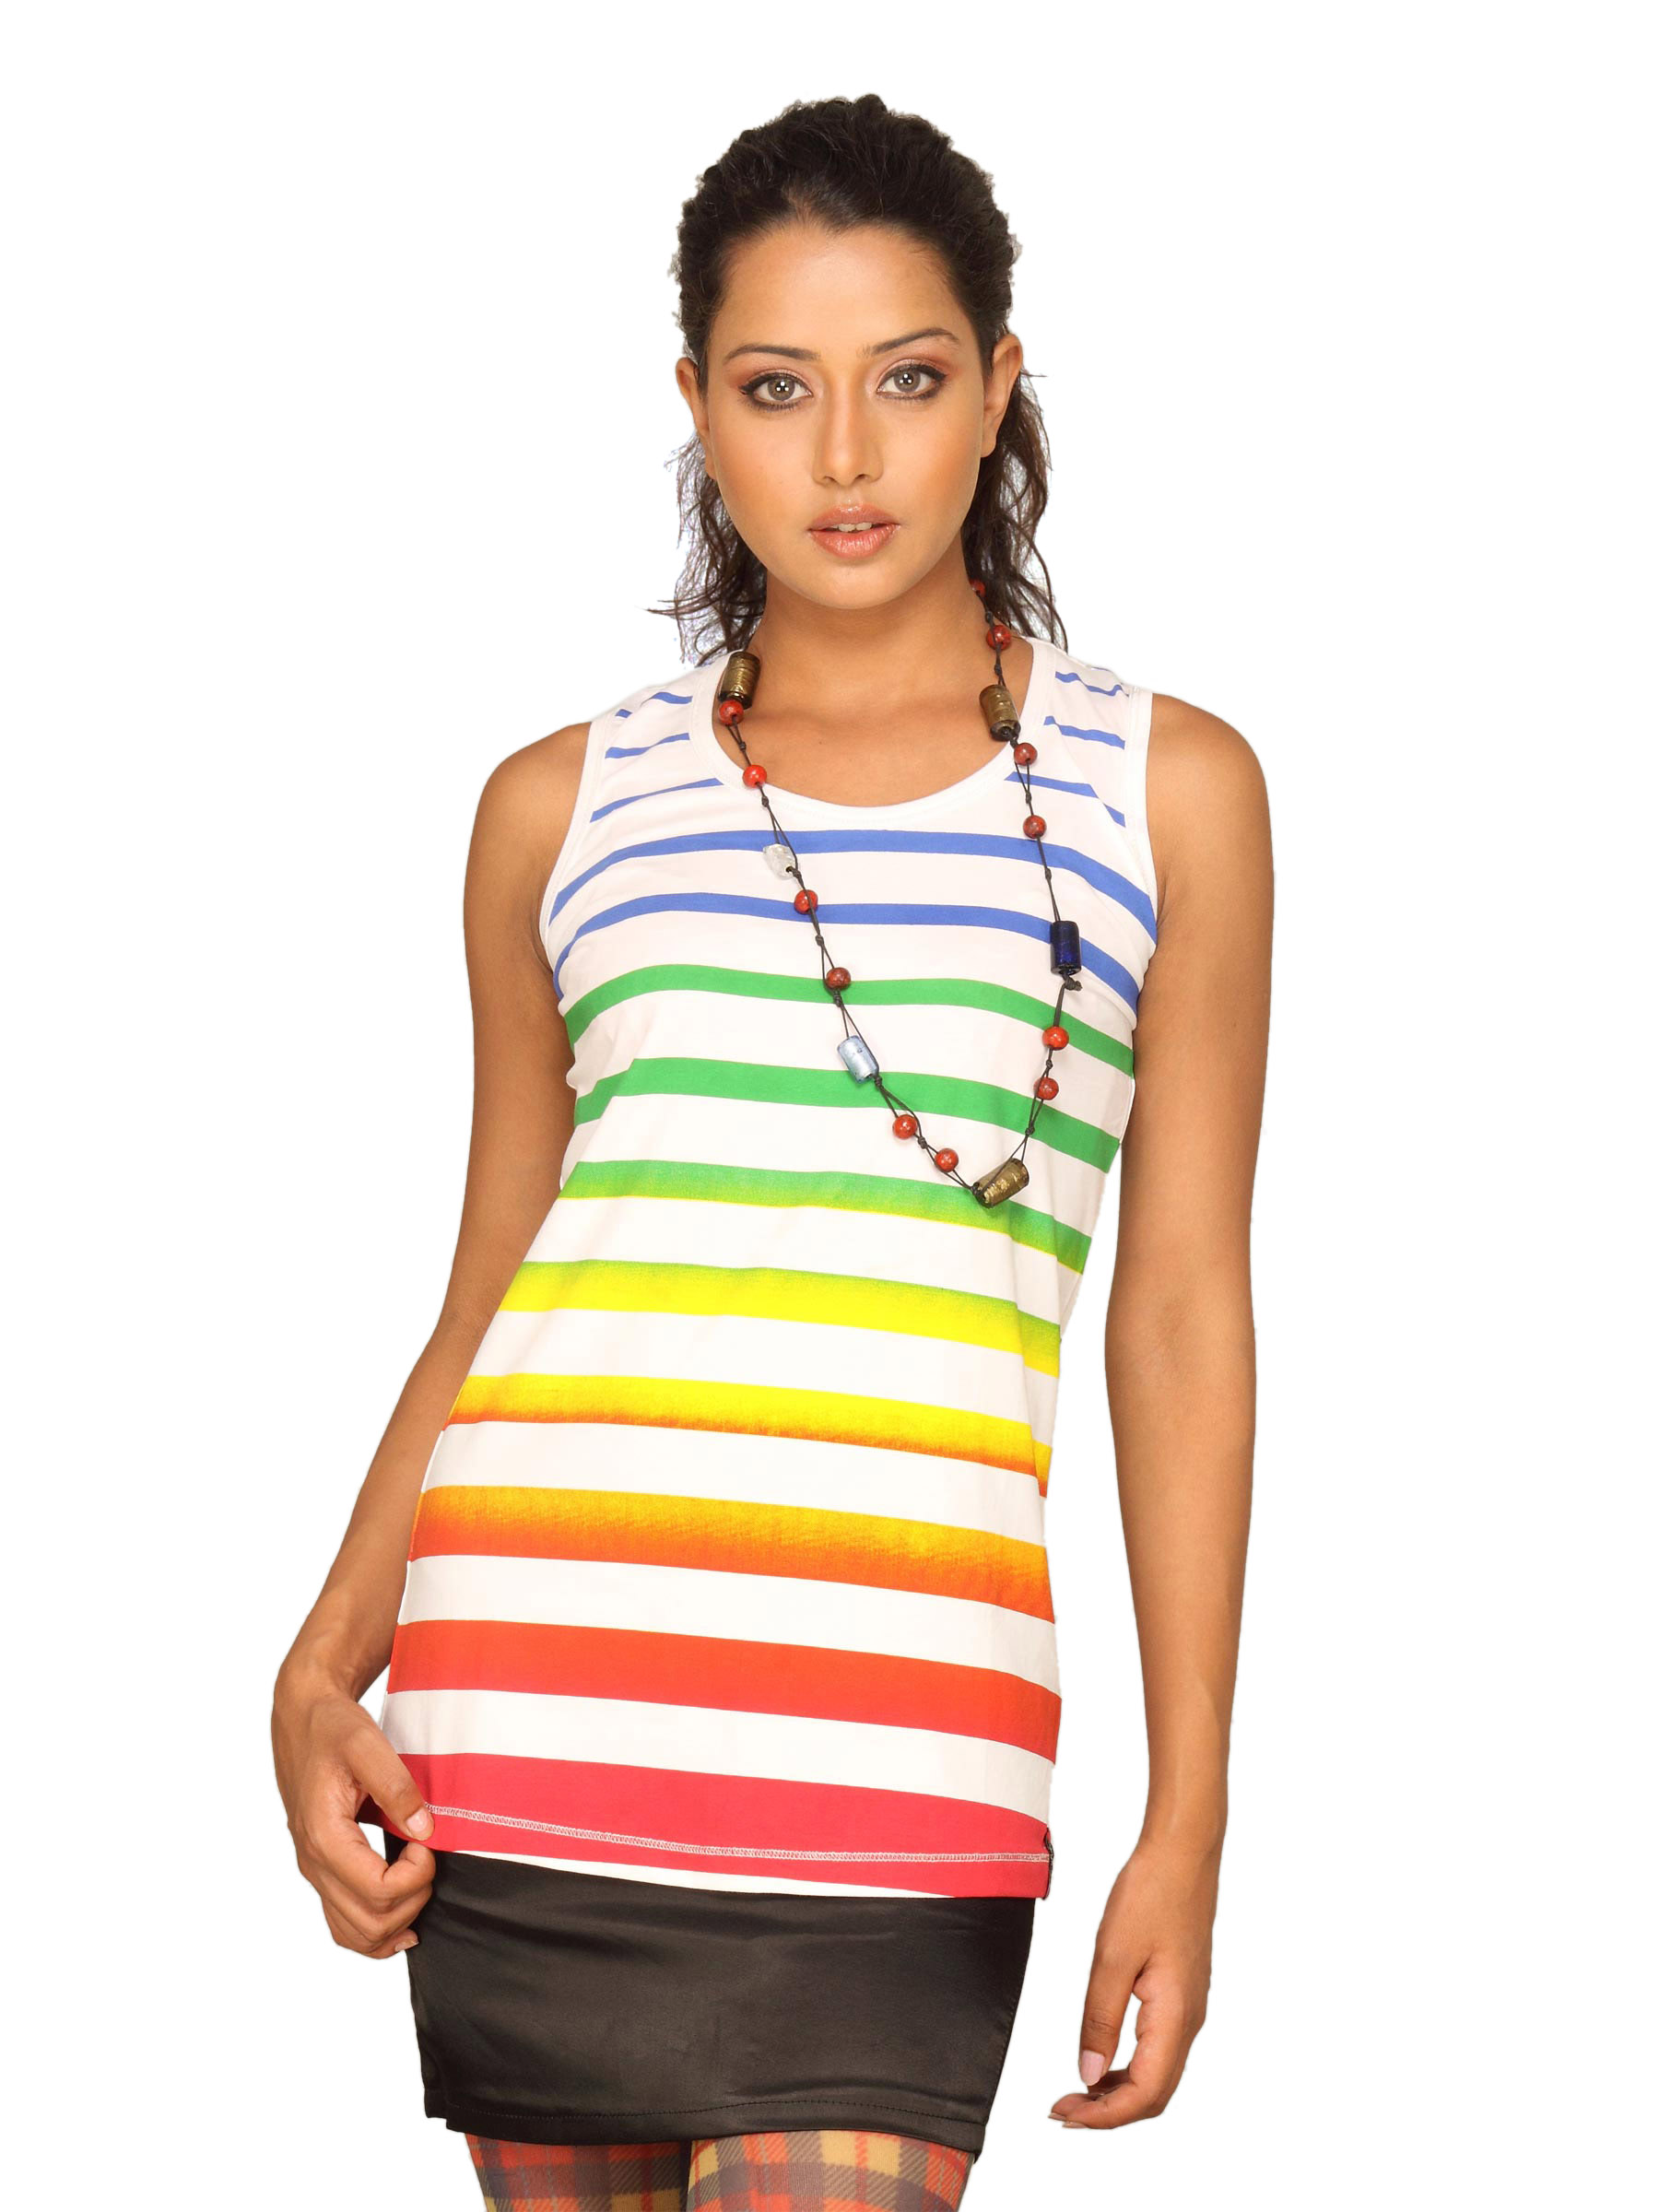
Spykar Women's Stripes White T-shirt
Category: Apparel / Topwear / Tshirts
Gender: Women
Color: White
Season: Summer 2011
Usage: Casual